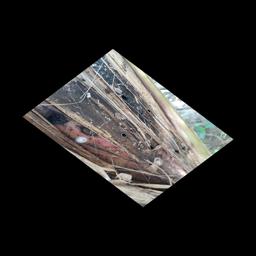
Label: BACTERIAL SOFT ROT